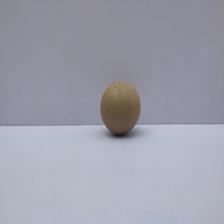
Size: Small